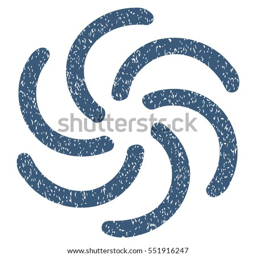
galaxy grainy textured icon for overlay watermark stamps .